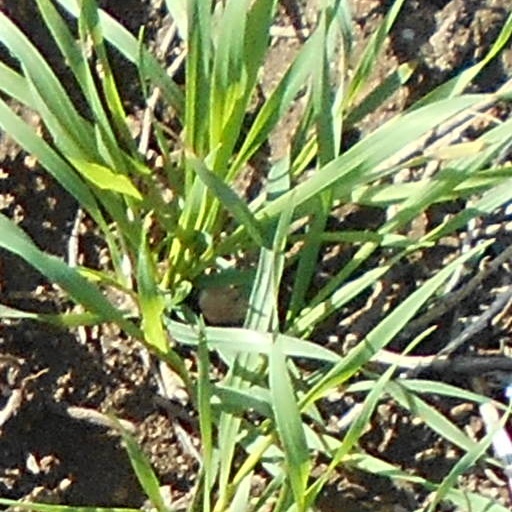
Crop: wheat